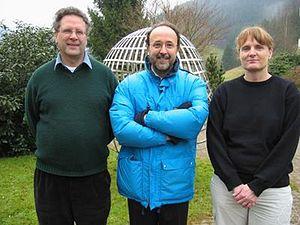
Tinne Hoff Kjeldsen est une historienne des mathématiques et professeure d'histoire des mathématiques danoise.
Niccolò Guicciardini Corsi Salviati est un mathématicien et historien des mathématiques italien, professeur d'histoire des sciences à l'université de Milan et spécialiste des travaux de Newton.